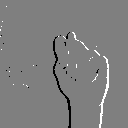
ASL letter: t